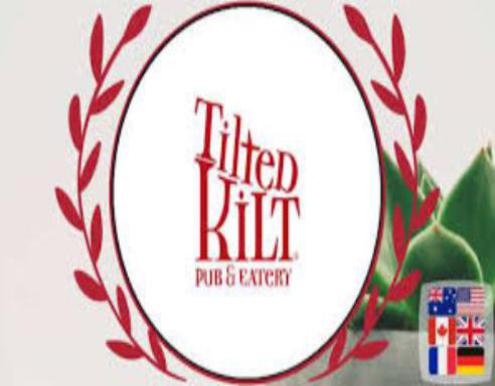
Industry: Clothes